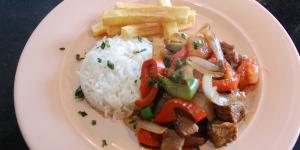
lomo saltado peruano